Madonna impersonator

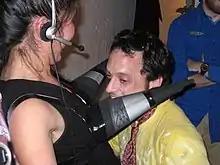
Johnny Knoxville with a woman channeling the Madonna-Blond Ambition Tour style

In 2014, an editor commented she is one of the "classics" female celebrities names who accumulate "numerous" impersonators in U.S contests. Coty Alexander, for example, have appeared in Legends in Concert, Las Vegas' longest-running tribute show according to "Los Angeles Times" in 2015. In Ibero-America, she has been performed in programs such as , , or both and Peruvian TV series "Yo Soy". In from Spain, she has been imitated multiple times, included performers by Anna Simon, , , Rosa López and Lucía Jiménez.